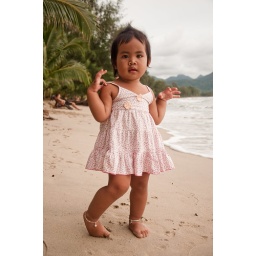
Just saw this cute creature on the Koh Chang beach and could not pass her by